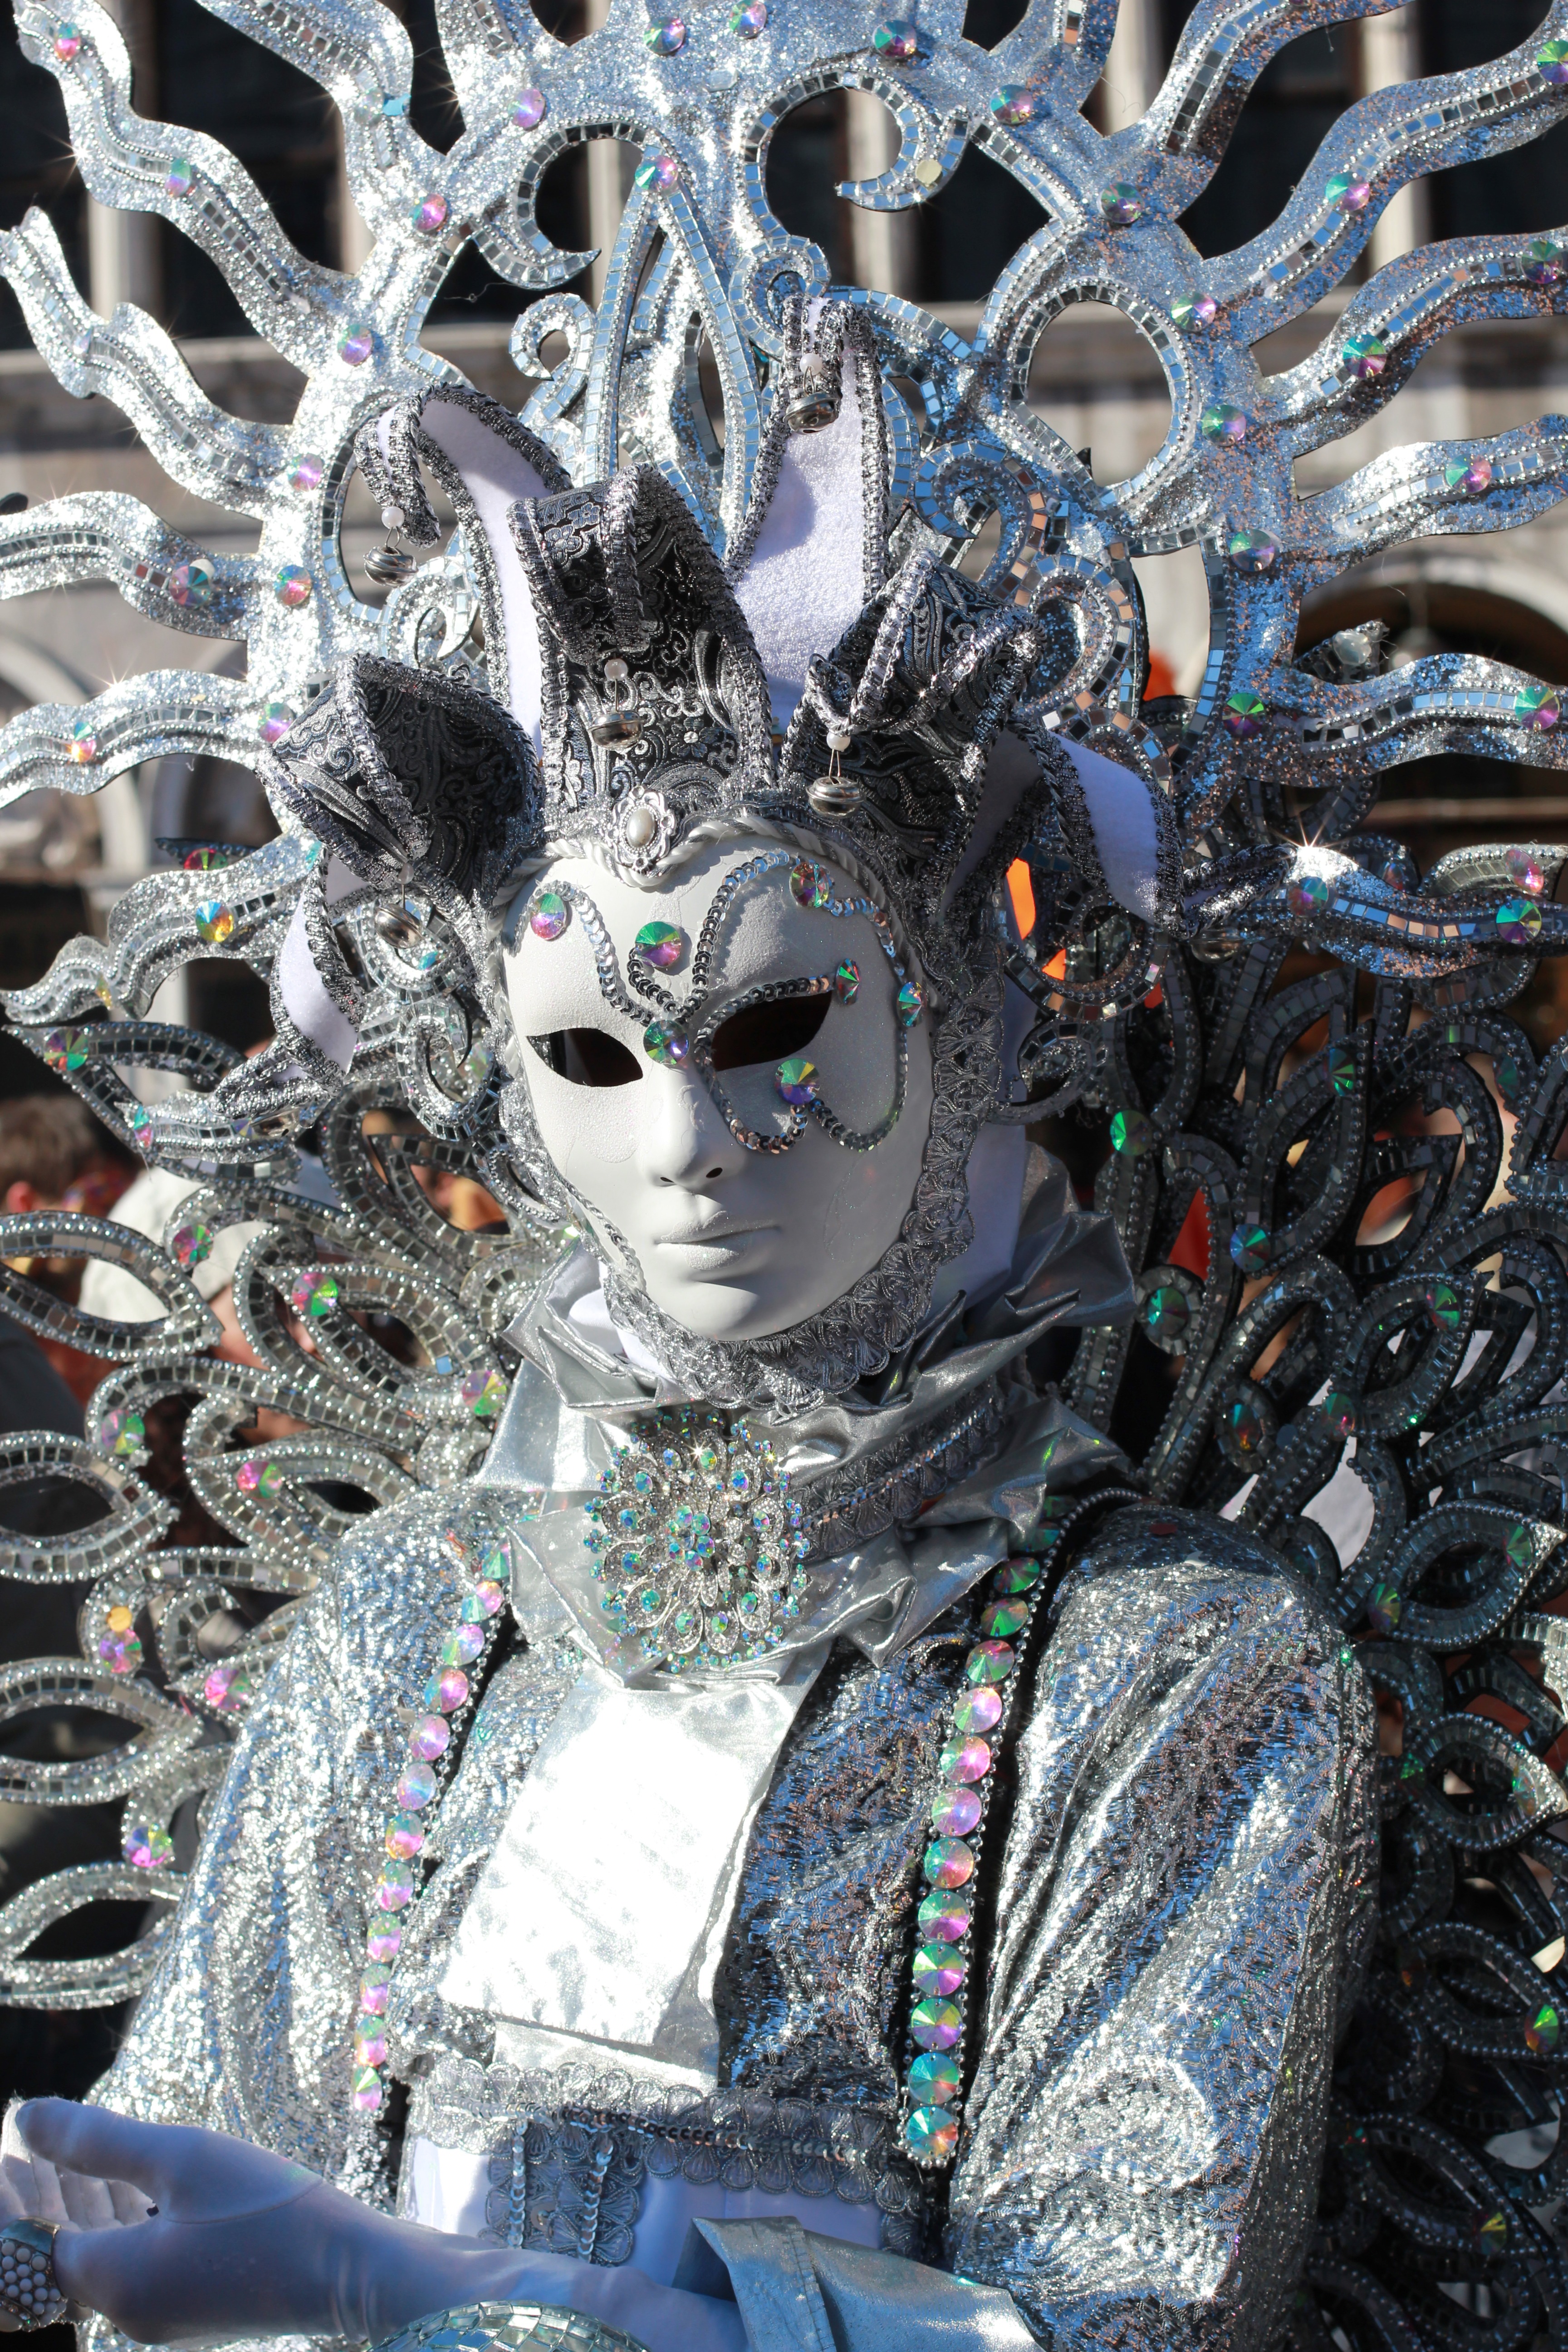
suit, carnival, shine, clothing, toy, festival, deity, event, costume, masque, greatness